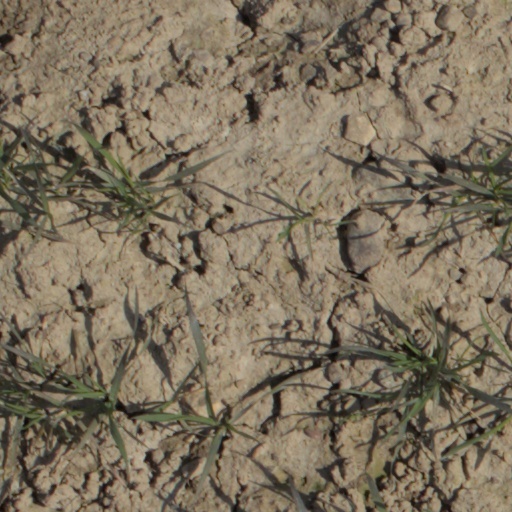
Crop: wheat